Ray Abeyta

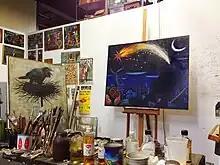
Work in progress in Ray Abeyta's studio, 2014

Abeyta moved from New Mexico to the East Village of New York city in 1986. Seeking more work space and lower rent, he settled into a warehouse studio in the North Williamsburg section of Brooklyn. In 1989 he met his future wife, Alyssa Jill Glantz (d. 2017), a business woman and community organizer from Manhattan, whom he married in 1992. They had two children, Elija and Izzy.